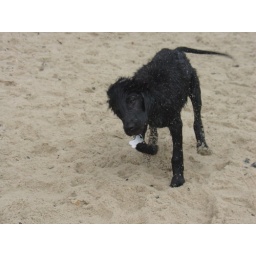
There will be sand in our car for months.